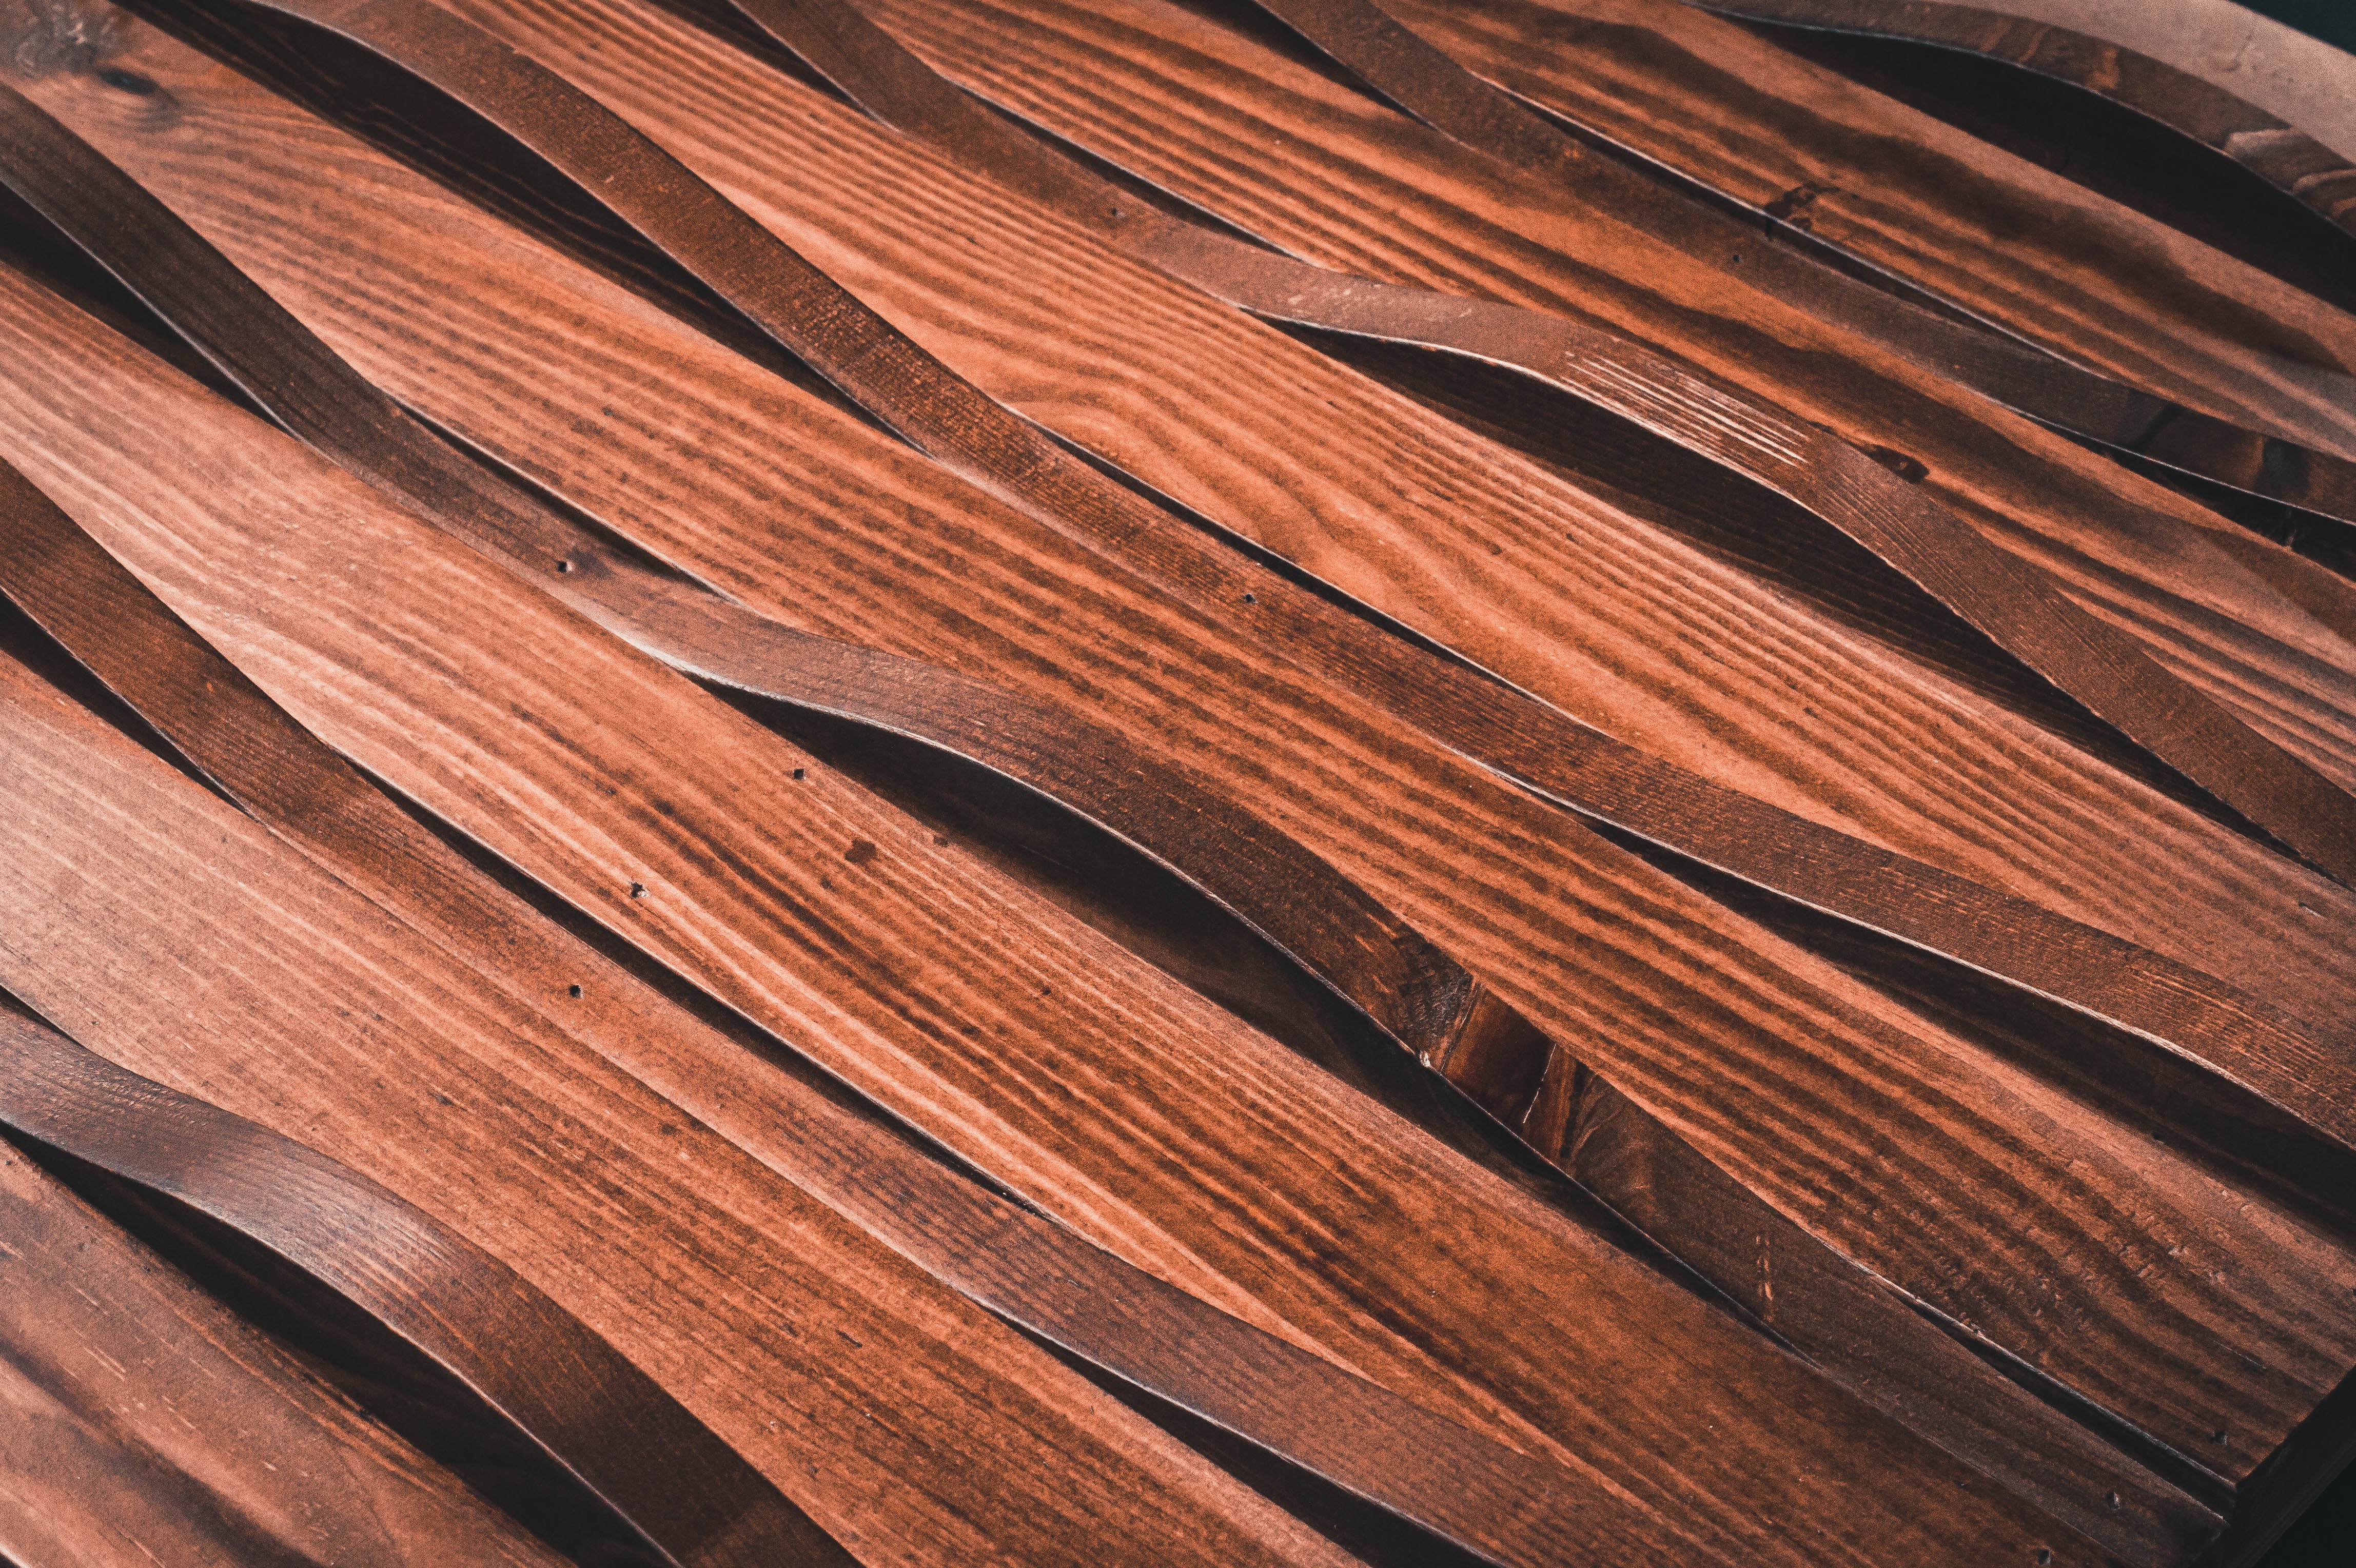
wood, wood stain, brown, hardwood, plywood, caramel color, pattern, flooring, wood flooring, plank, varnish, lumber